Museum of Hamburg History

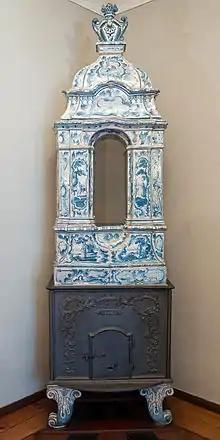
"Aufsatzofen", 1778

In 2010, a pirate skull with a nail in it was stolen from the museum. The skull was discovered in 1878, and based on forensic analysis it is believed to be from the 1400s. At that time, it was common for pirates to be executed by being beheaded, and then the skull would be put on an iron stake to display the consequences of this activity. A more precise determination was attempted by the museum in 2004 by DNA analysis, but there was no further confirmation. It was thought this might be from a particular execution of 30 people during the age of the Hanseatic League. The skull was stolen on 9 January 2010, and it was thought it may be the skull of the (in)famous pirate Klaus Stoertebeker.